The Lightship (1963 film)

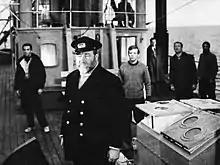

The Lightship is a 1963 West German thriller film directed by Ladislao Vajda and starring James Robertson Justice, Helmut Wildt, and Dieter Borsche. It is based on a story by Siegfried Lenz, which was adapted again as the 1985 film "The Lightship".